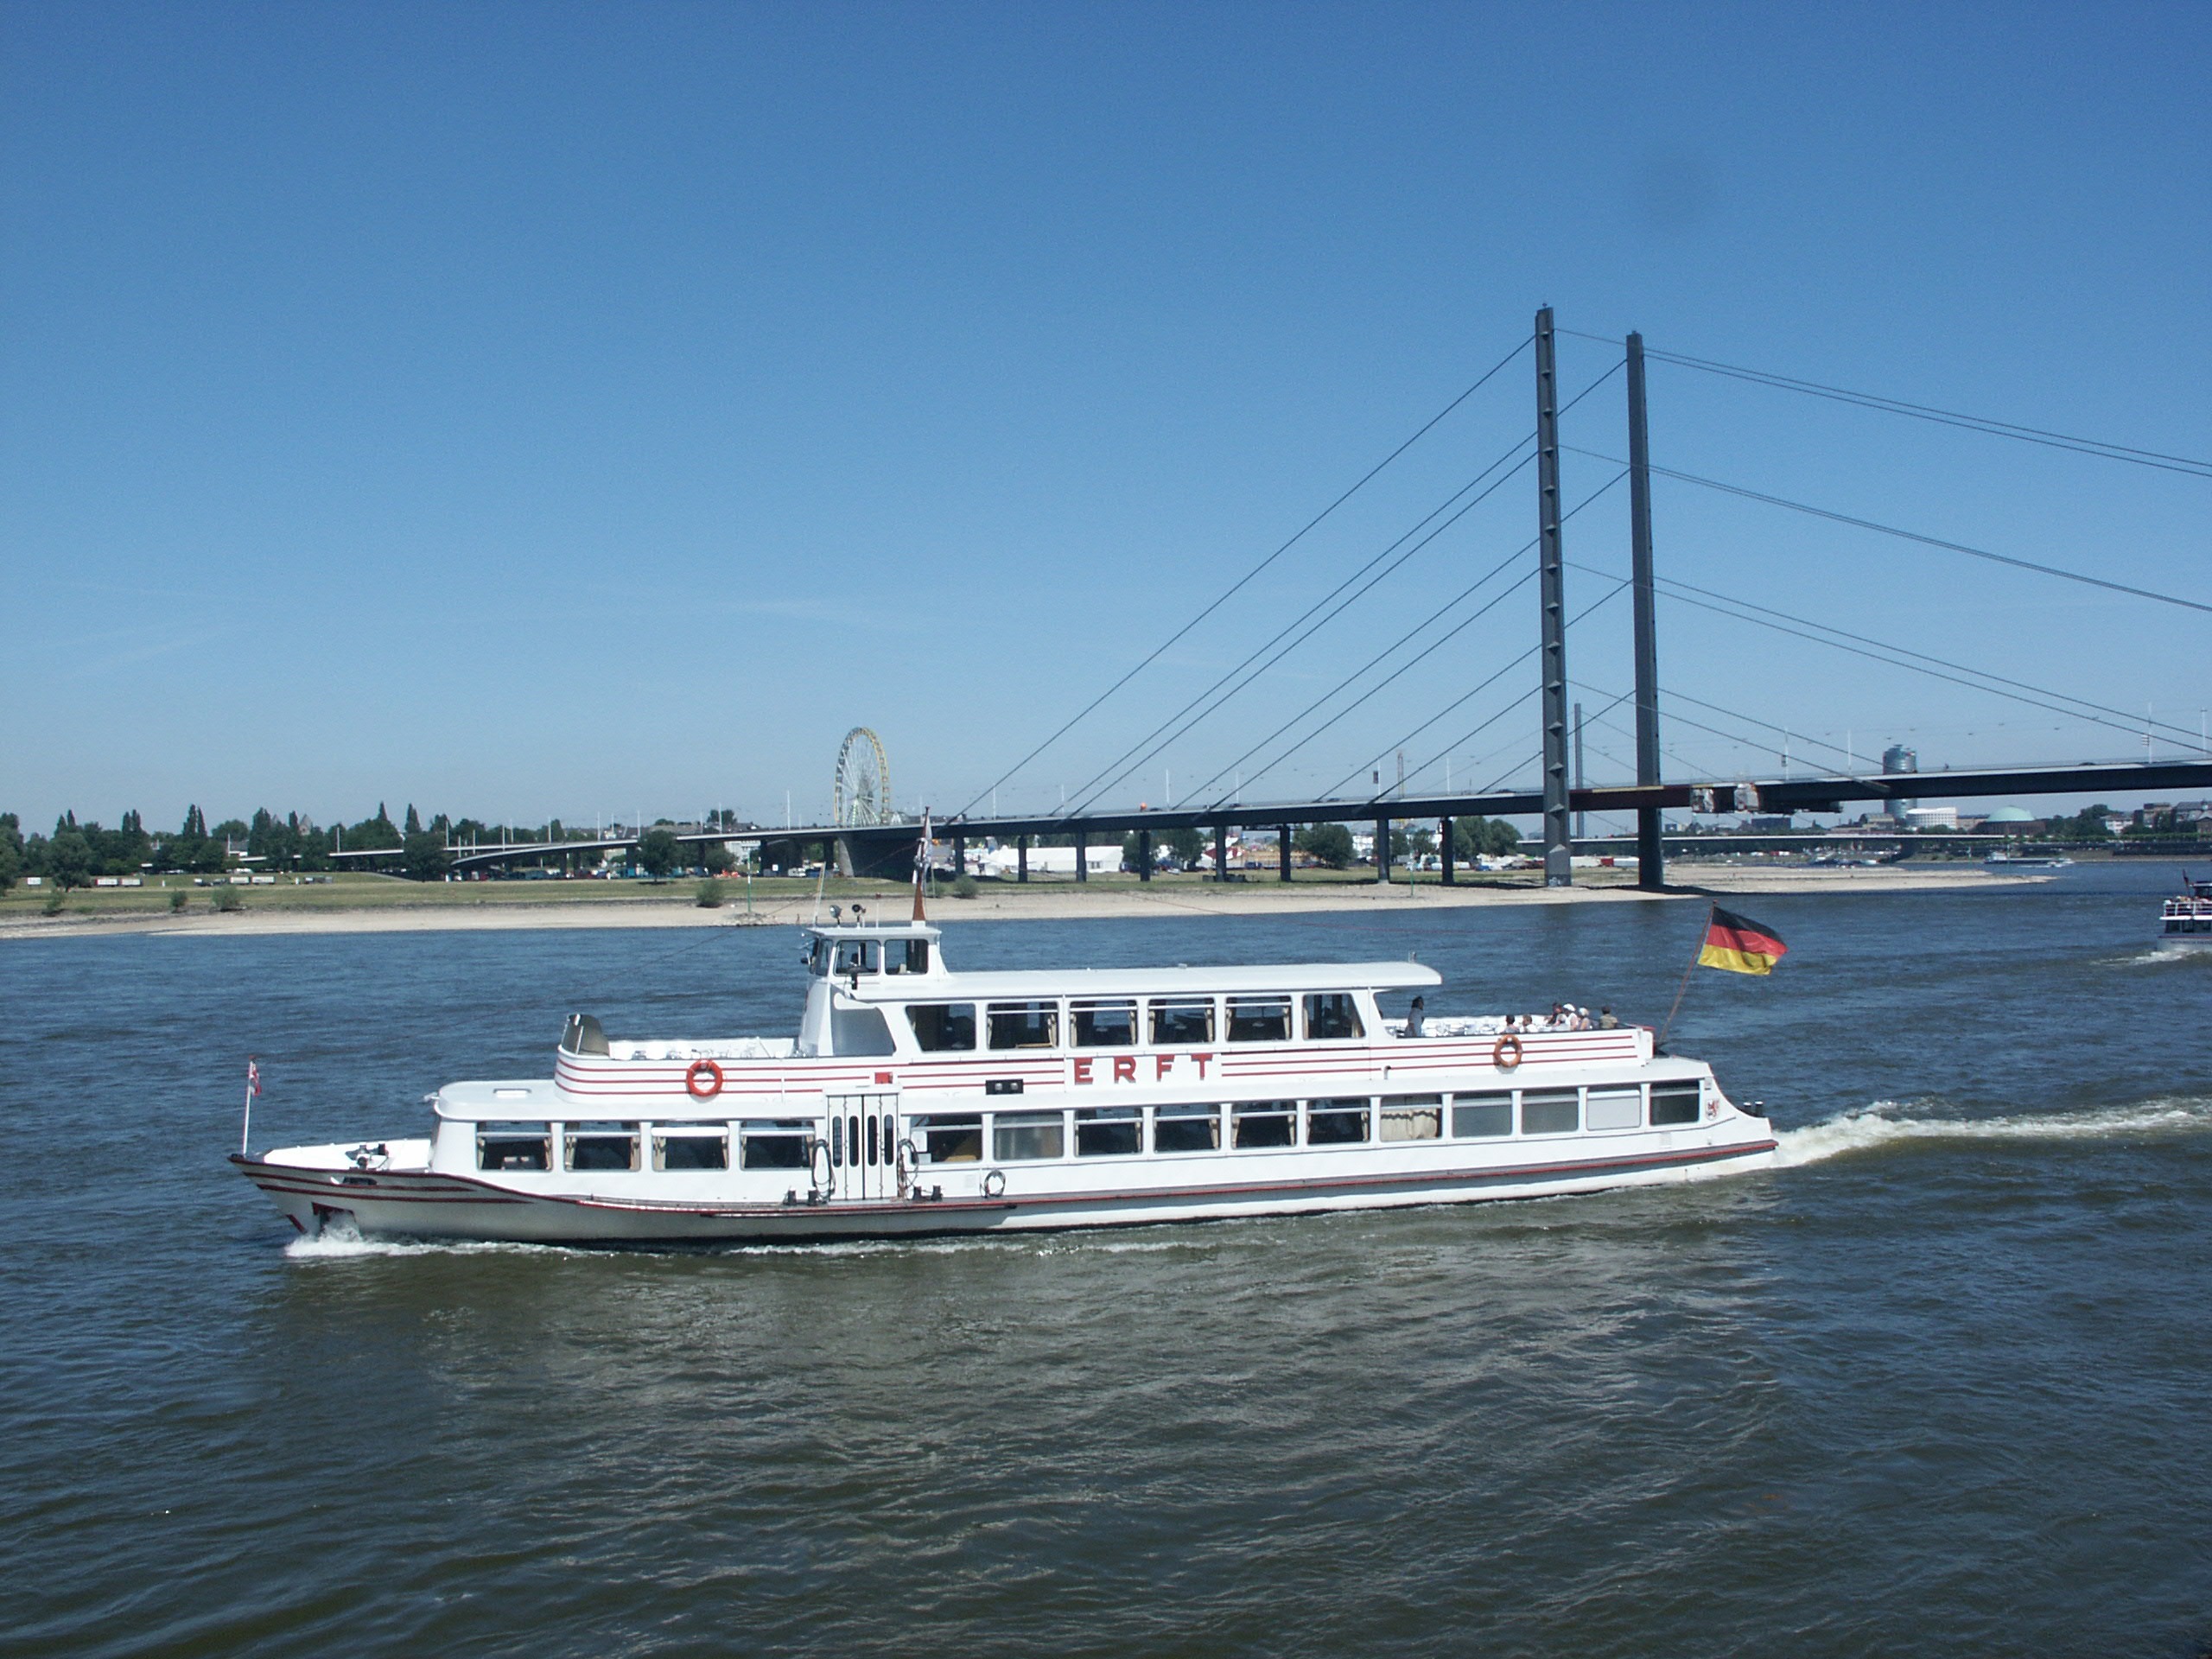
landscape, sea, coast, dock, architecture, boat, bridge, river, ship, suspension bridge, vehicle, yacht, bay, harbor, marina, ferry, boating, germany, channel, watercraft, rhine, river landscape, motor ship, passenger ship, dusseldorf, luxury yacht, freight transport, knee bridge, amusement ship